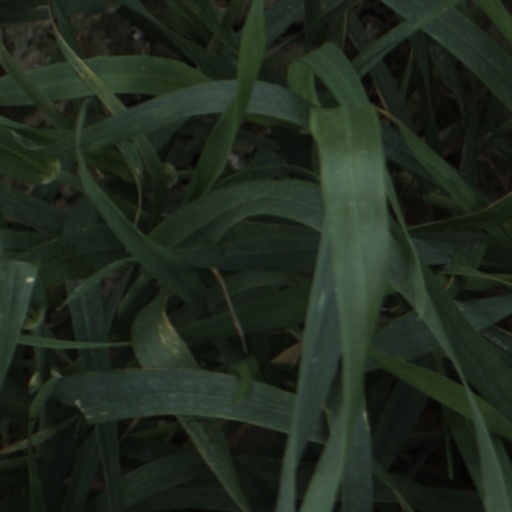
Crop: wheat